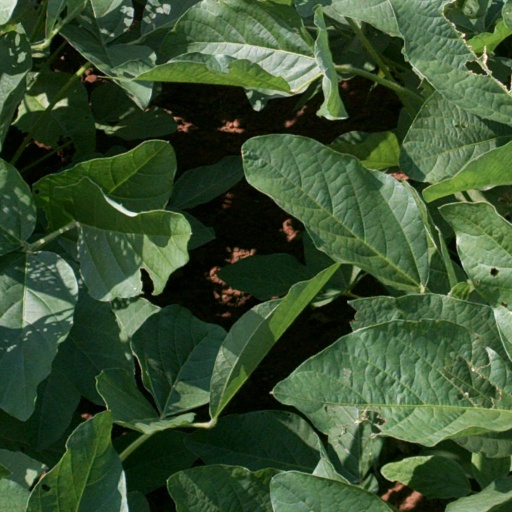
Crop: soybean